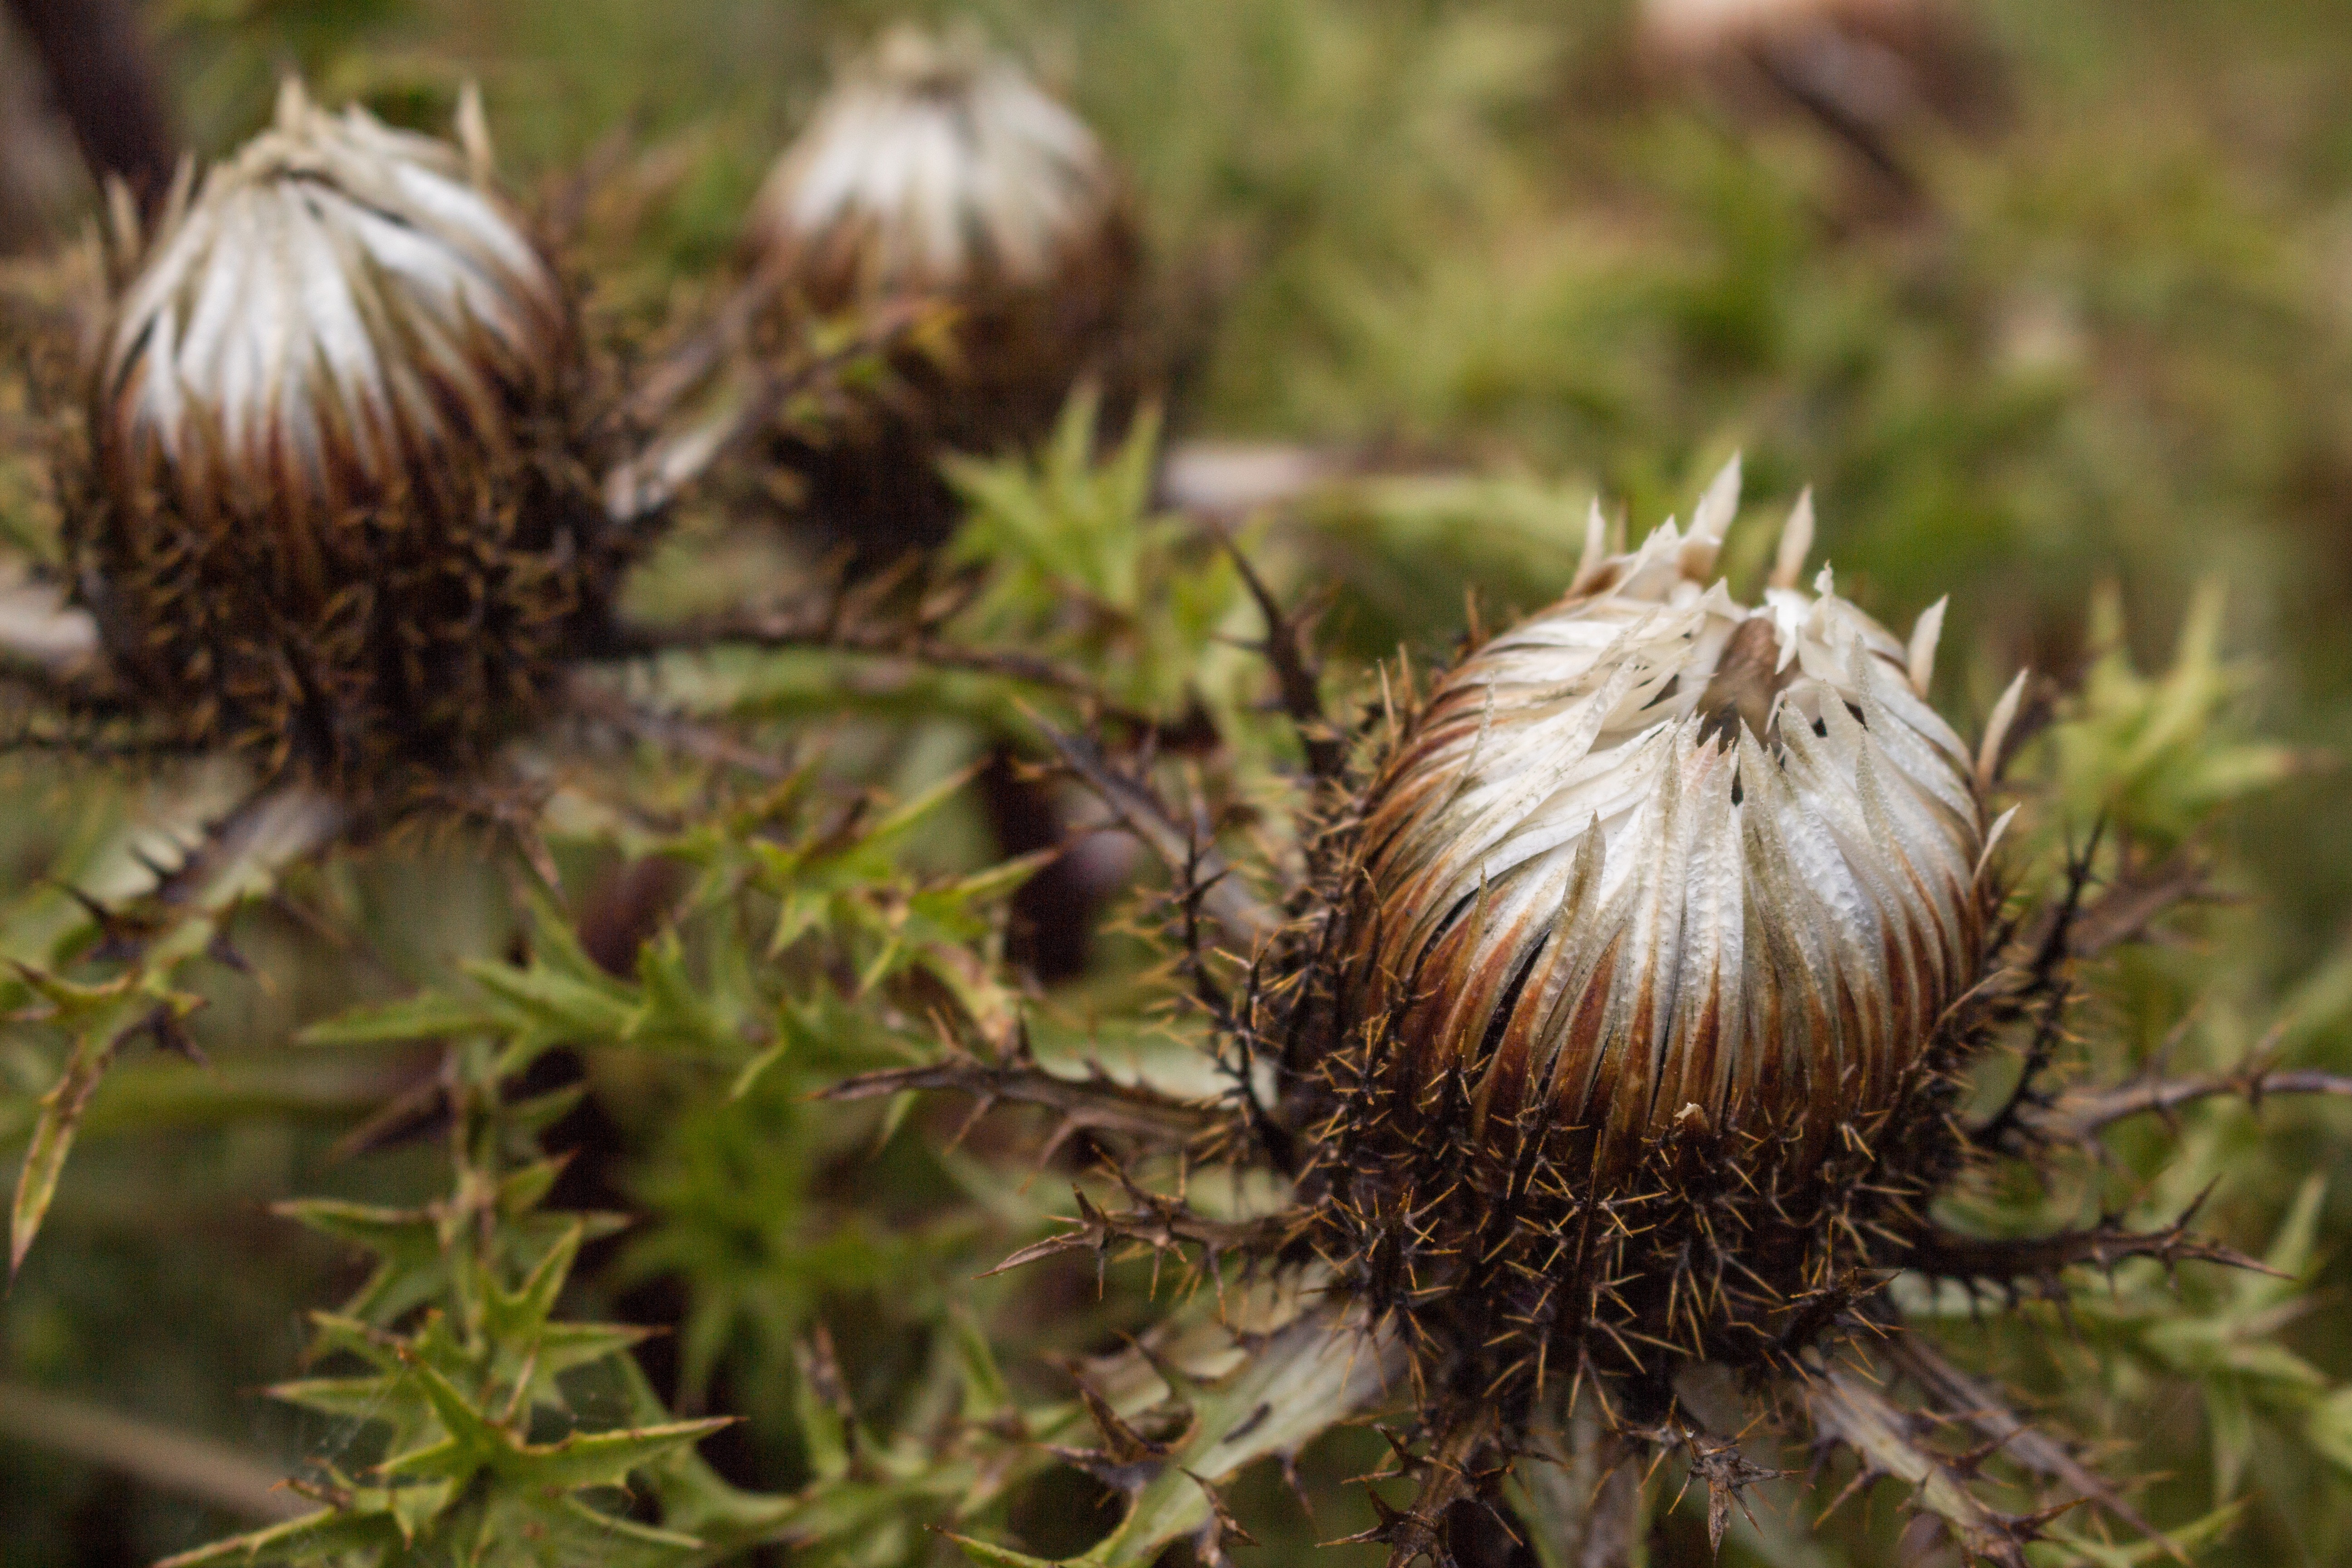
plant, flower, food, produce, botany, flora, fauna, wildflower, thistle, closed, silver thistle, macro photography, flowering plant, daisy family, protected plant, land plant, thorns spines and prickles